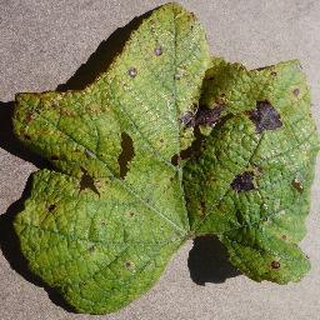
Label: grape_leaf_blight